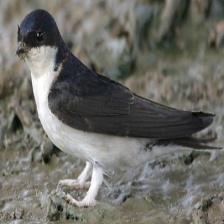
Species: COMMON HOUSE MARTIN
Scientific name: DELICHON URBICUM